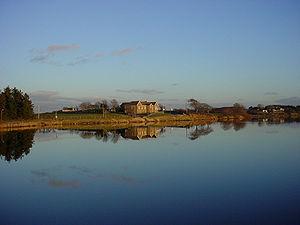
Le Black Loch est un petit loch et un lac de barrage à la frontière des districts de North Lanarkshire et de Falkirk, à proximité du village de Limerigg.